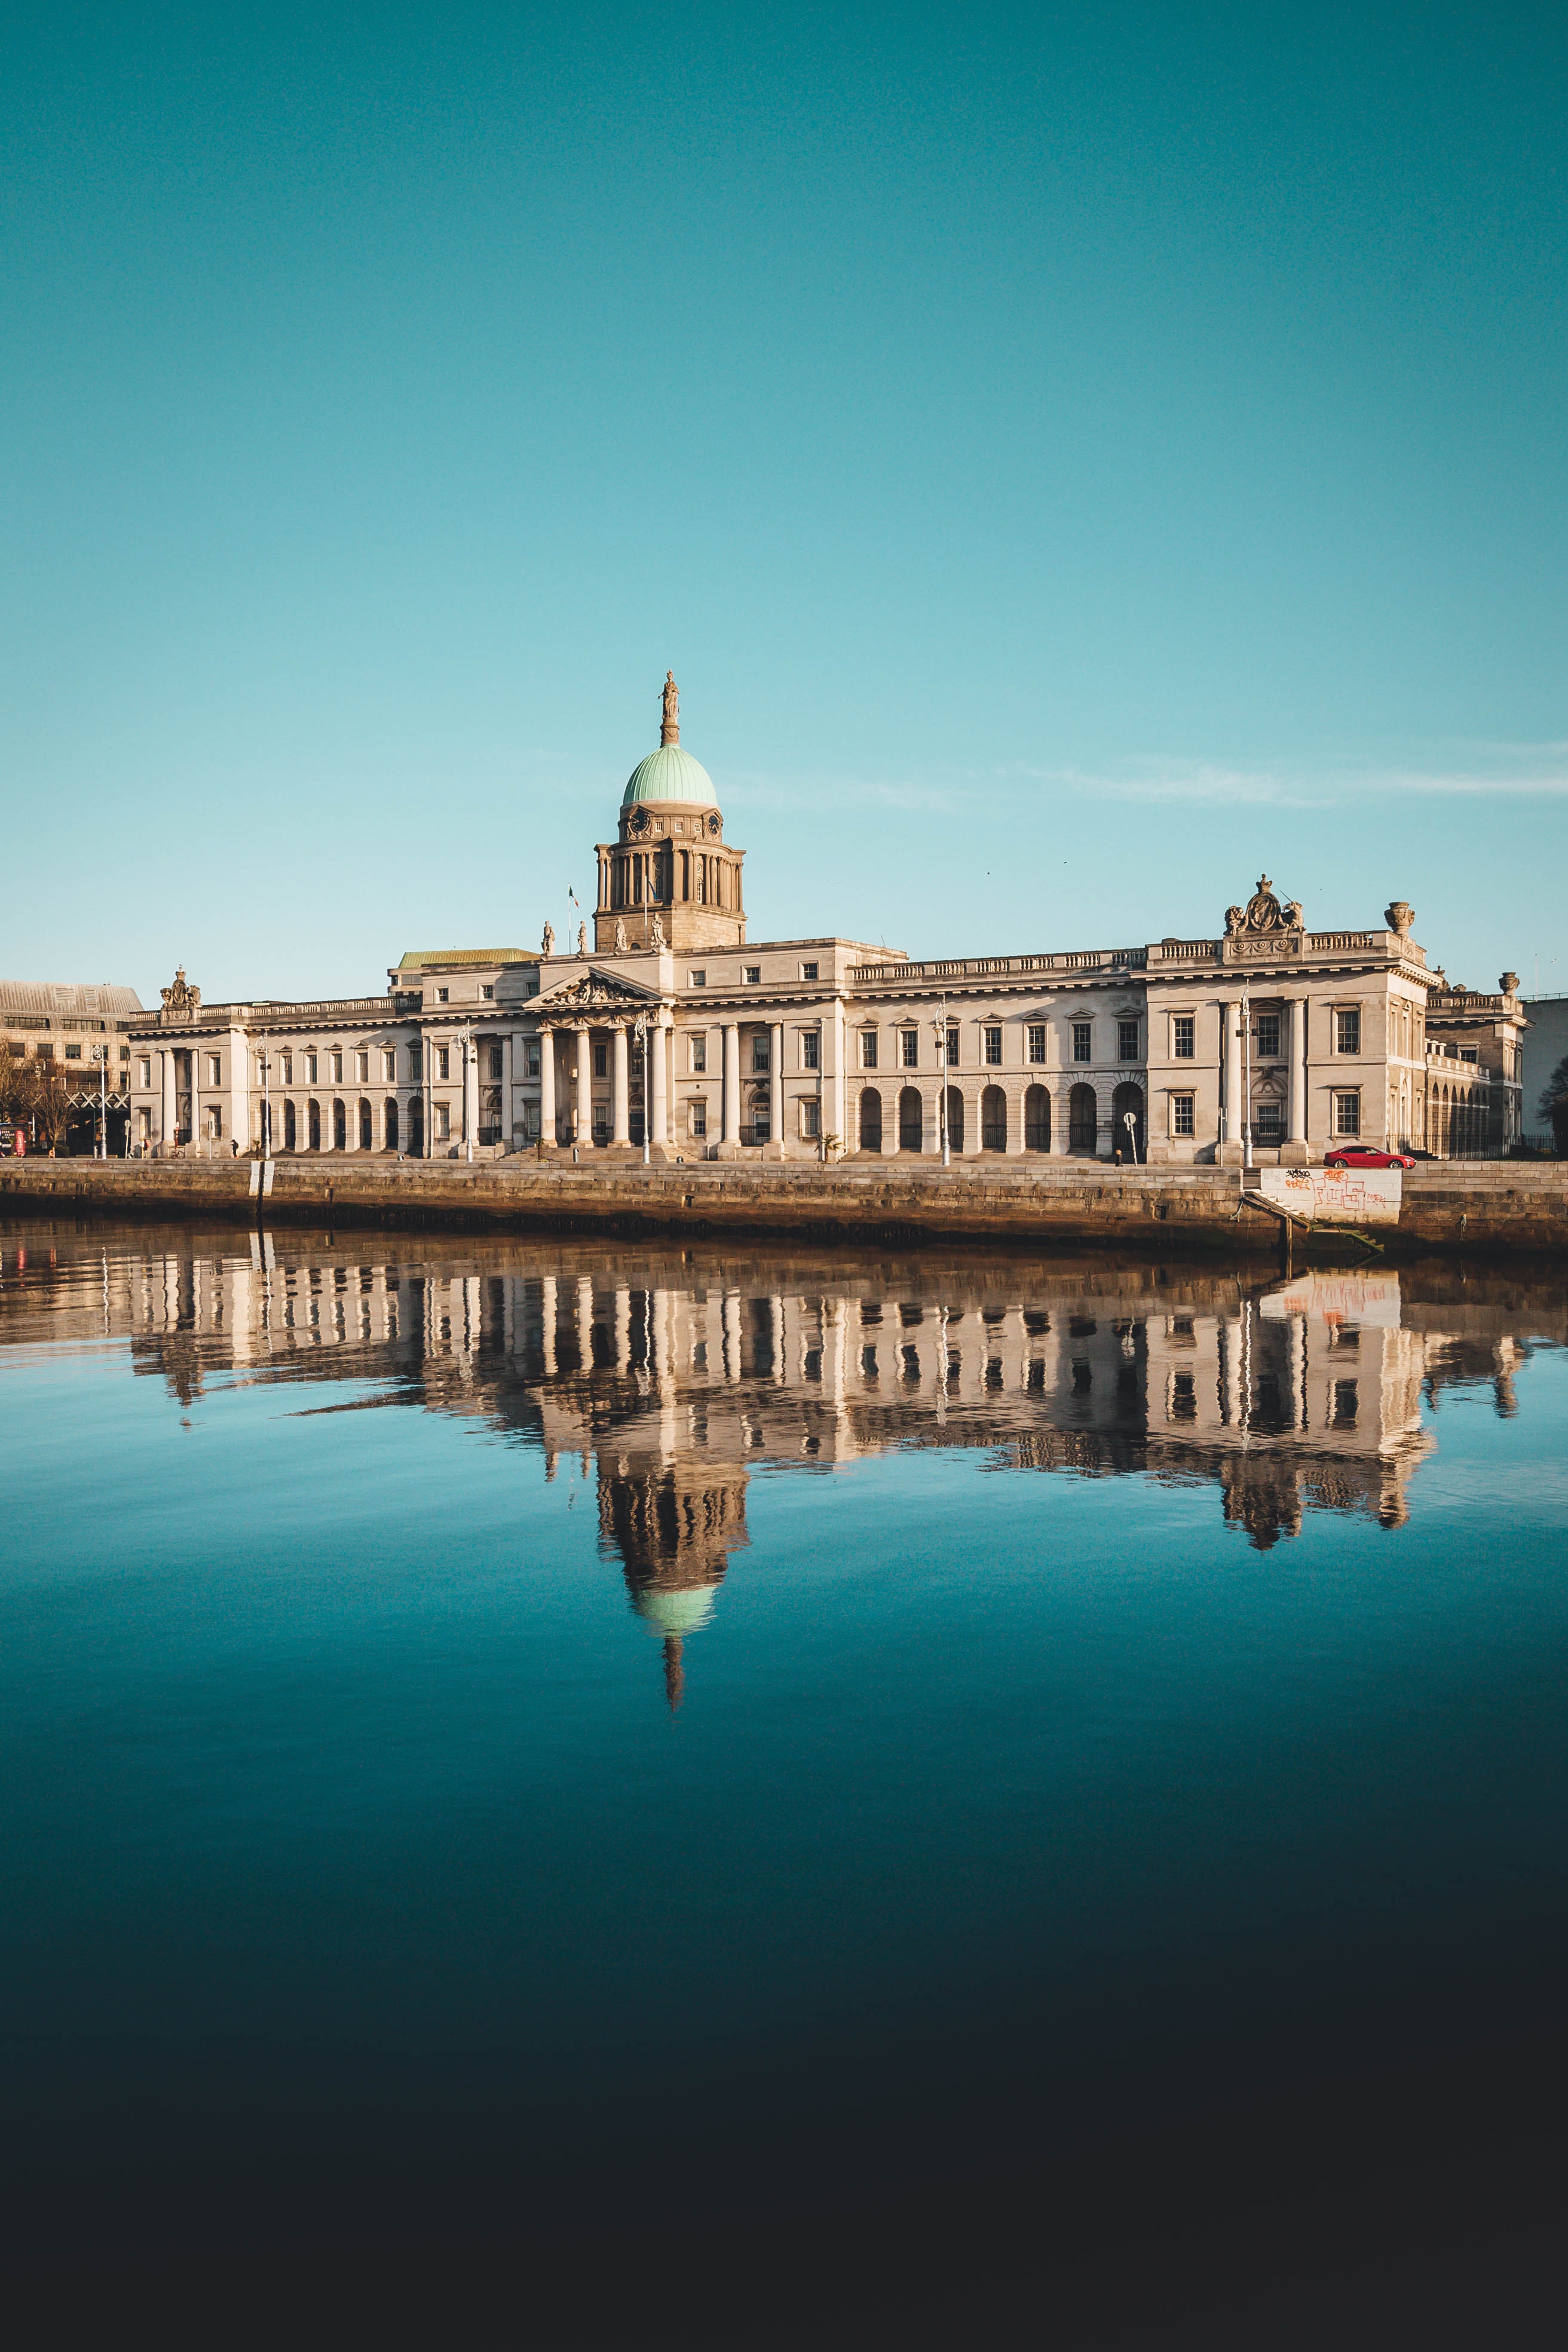
reflection, water, blue, landmark, sky, building, architecture, reflecting pool, palace, waterway, city, cloud, tourism, symmetry, river, historic site, house, sea, vacation, facade, classical architecture, tourist attraction, estate